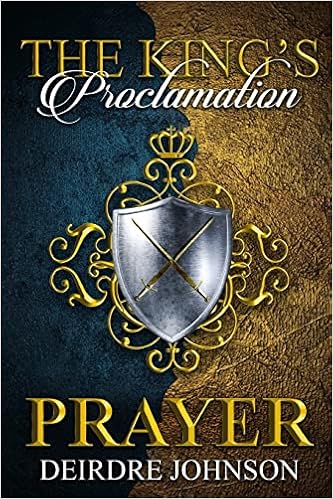
The King's Proclamation: Prayer
Category: Books
About the Author Deirdre Johnson was born and raised in the city of New Orleans. She is a wife, mother of 2 and a mentor to many. After years of depression, hopelessness, suicide, and bondage, through the word of God, she has been delivered out of darkness into a life of hope, deliverance, and liberty. Her passions are to win the lost, to see those who are bound made free, and to help everyone she meets discover their identity and purpose in God. She has been called to train and equipped the body of Christ into the measure of the fullness of Christ. Deirdre does this by being an example of Christ and teaching others the importance of having a lifestyle of intimacy with Holy Spirit through prayer and the word. Deirdre is an Itinerant minister. She serves as co-laborer alongside her husband Kenneth Johnson, Jr. in spreading the gospel. By following the example of the 1st century church, the Father has commissioned both Deirdre and Kenneth to preach the redemptive power of the cross through the marketplace. Apostolic and prophetic evangelism, counseling, prayer, healing and deliverance are targeted.
Features: Do you find your prayer life repetitious, dull and impersonal? Do you doubt that your prayers are effective or even being heard? Well, The King’s Proclamation, ‘Prayer’ was divinely inspired for you! Jesus instructed His disciples to pray in a manner that would cause God’s kingdom to come here on earth. The Word of God is a weapon against the enemy. We are called to govern (or rule) as Kings and Priests through Christ in prayer. This book is designed to teach you how to walk by faith, while igniting the warrior on the inside of you. Through incorporating God’s Word into our prayers, we annihilate demonic activity, while putting angels on assignment to perform the will of the Father. As you are enlightened by these biblical principles, you will also: (1) Discover the true purpose of prayer and the Word. (2) Gain a better understanding of what your inheritance is as a son (or daughter) of the King of Kings. (3) Receive an impartation to co-create with God. (4) Learn how to live daily as a lethal weapon against the powers of darkness. (5) Receive training on how to effectively pray the will of the Father, and get results! May God richly bless you as you read this book!